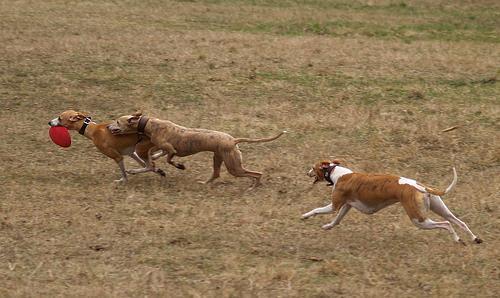
whippet